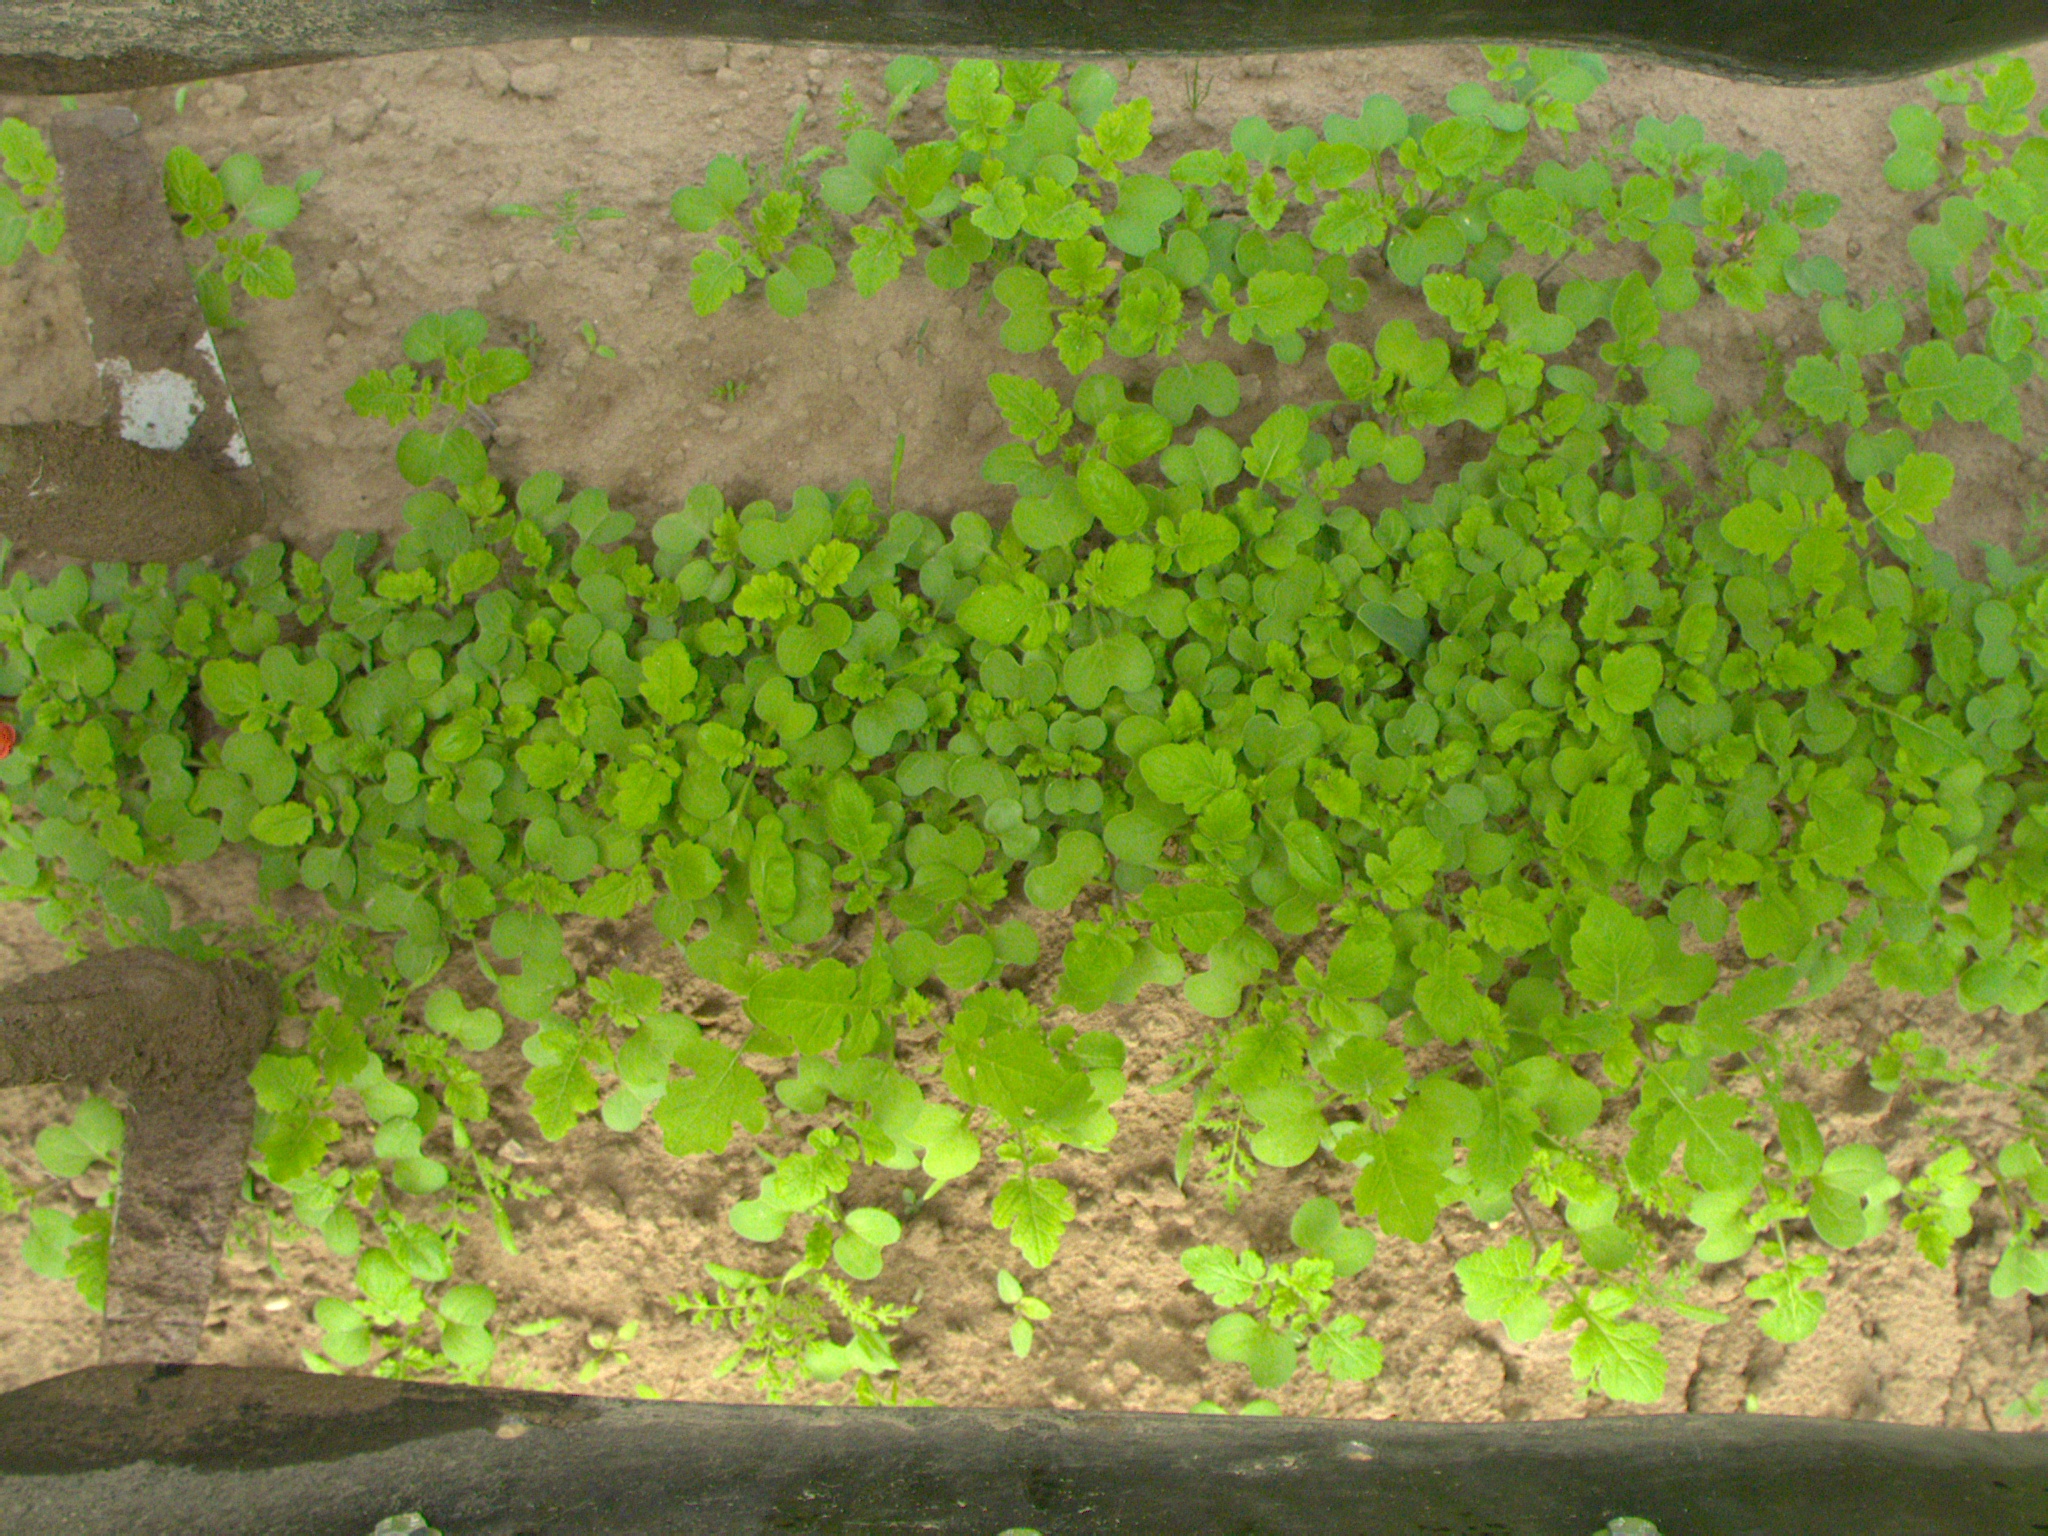
Crop: maize
Objects: maize, stem_maize